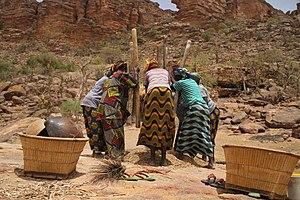
Les Dogon sont un peuple du Mali, en Afrique de l'Ouest. Leur population totale au Mali est estimée à 1 200 000 personnes. Ils occupent la région, nommée Pays Dogon, qui s'étend de la falaise de Bandiagara jusqu'au sud-ouest de la boucle du Niger. Quelques Dogon sont installés dans le nord du Burkina Faso, d'autres sont installés en Côte d'Ivoire.